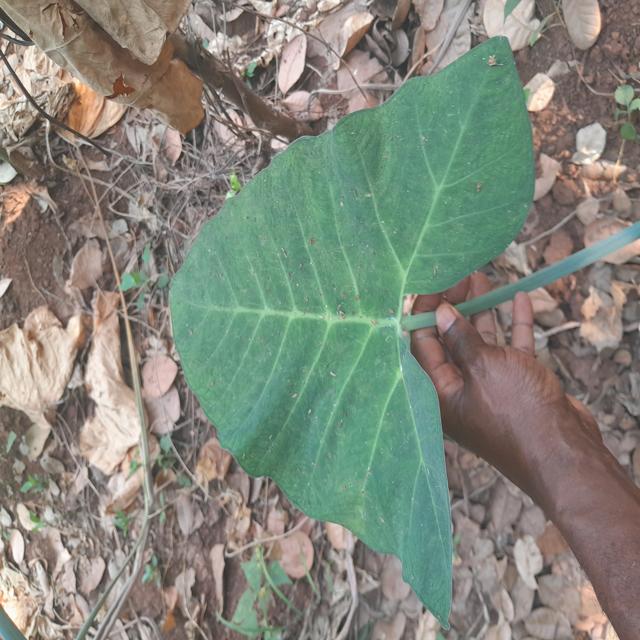
Label: Healthy